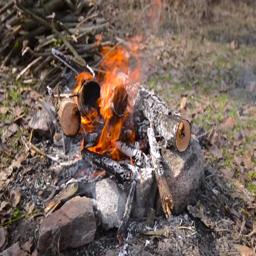
campfire is glowing on the picnic at sunny day .